Litauische Bau-Bataillonen

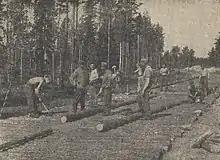
Soldiers of the Lithuanian Construction Battalions engaged in road construction work on the Eastern Front

The men constructed and repaired roads, bridges, bunkers, anti-tank obstacles, and other military fortifications. It was hard, exhausting labor. They worked 8 hours a day. In addition, they had two hours of military training and formation. One of the more controversial aspects of "Bau-Bataillonen" was their relationship with local residents. Initially it seems that the Lithuanians generally got along with local residents, even occasionally helping them out in farms. However, that changed once Germans started retreating and leaving scorched earth behind. Germans and their Lithuanian auxiliaries confiscated and destroyed property, burned villages, forcefully evacuated residents towards Germany, etc.